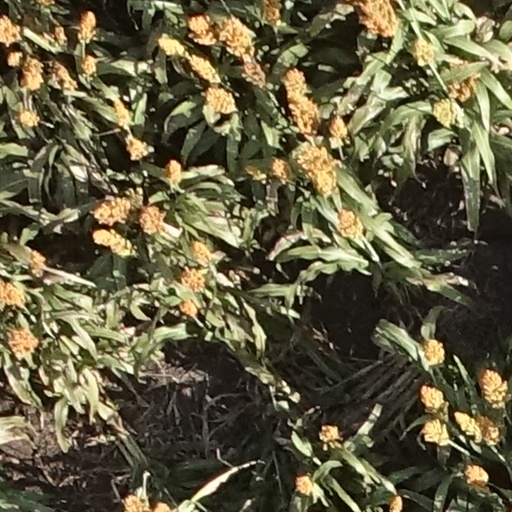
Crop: sorghum